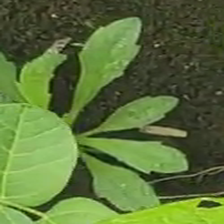
Weed species: Gajar_gavat_(Parthenium hysterophorus)